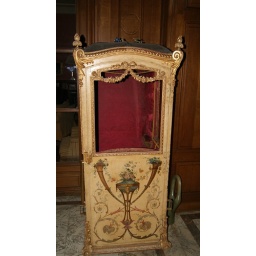
A sedan chair in the house at Craigengillan Estate in Ayrshire.